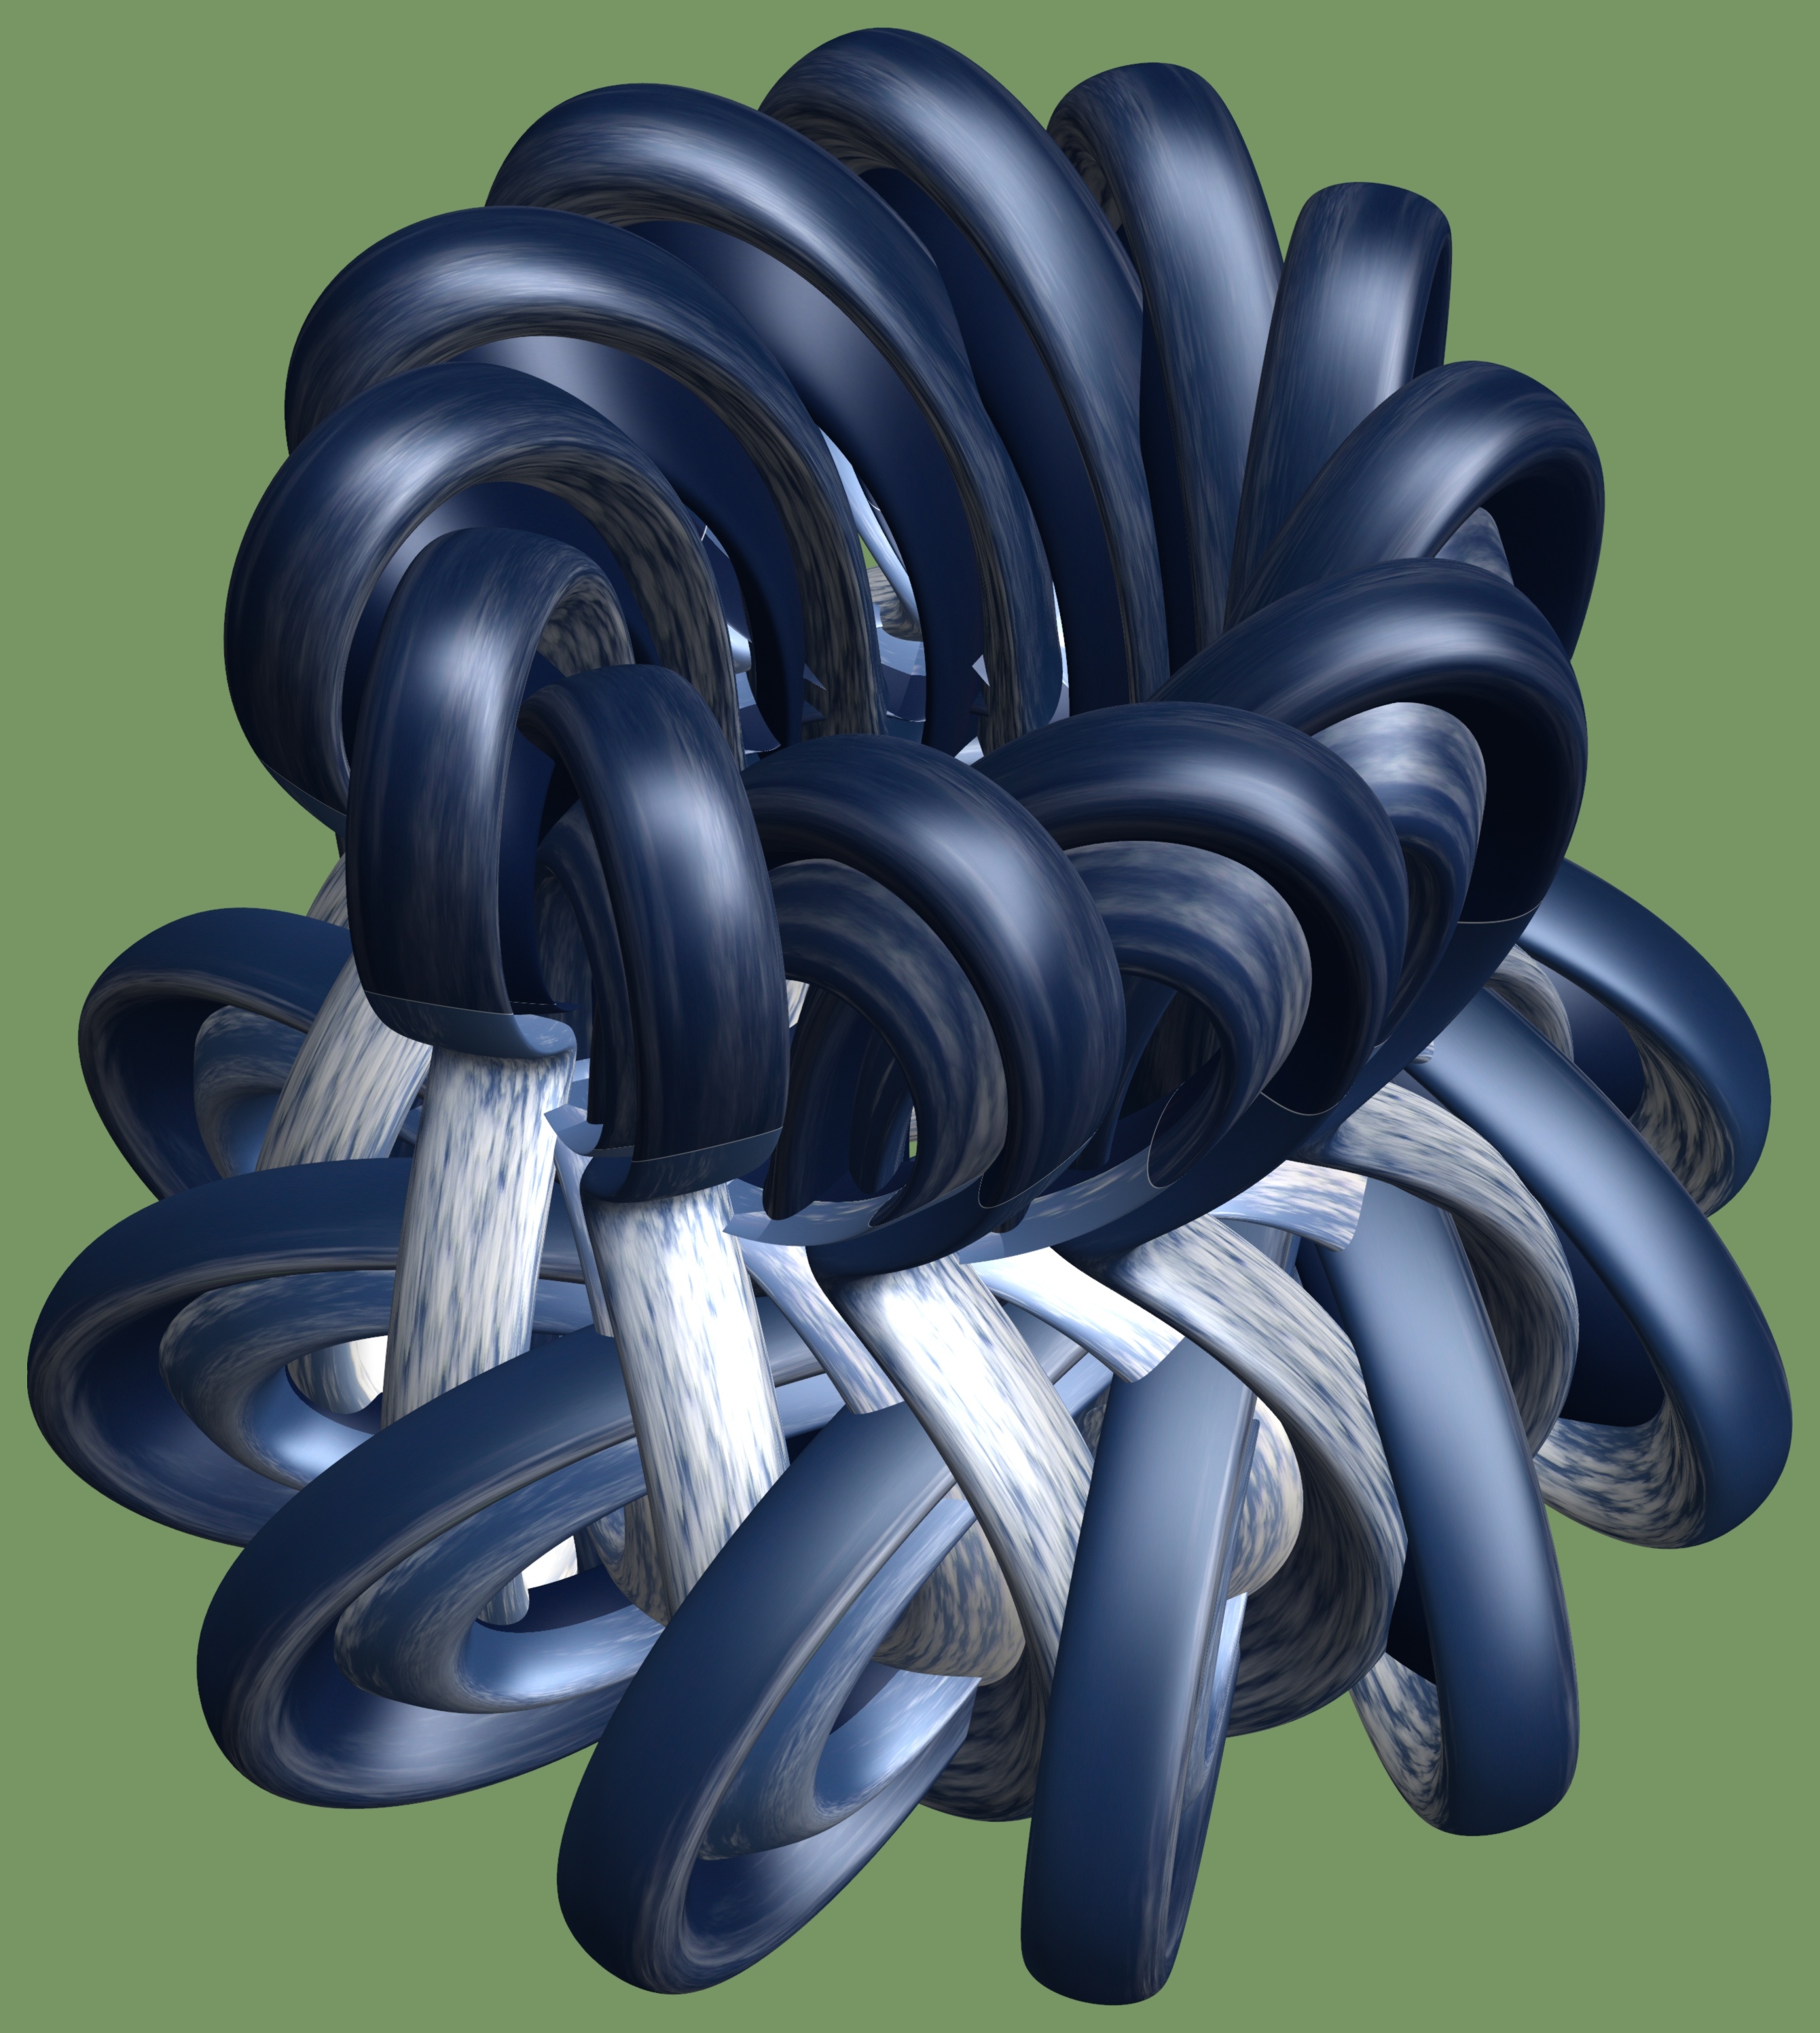
structure, wheel, texture, pattern, machine, tire, sculpture, design, symmetry, 3d, graphic, torus, mathematica, cg, parametricplot3d, code, program, algorithm, mapping, automotive tire, aircraft engine